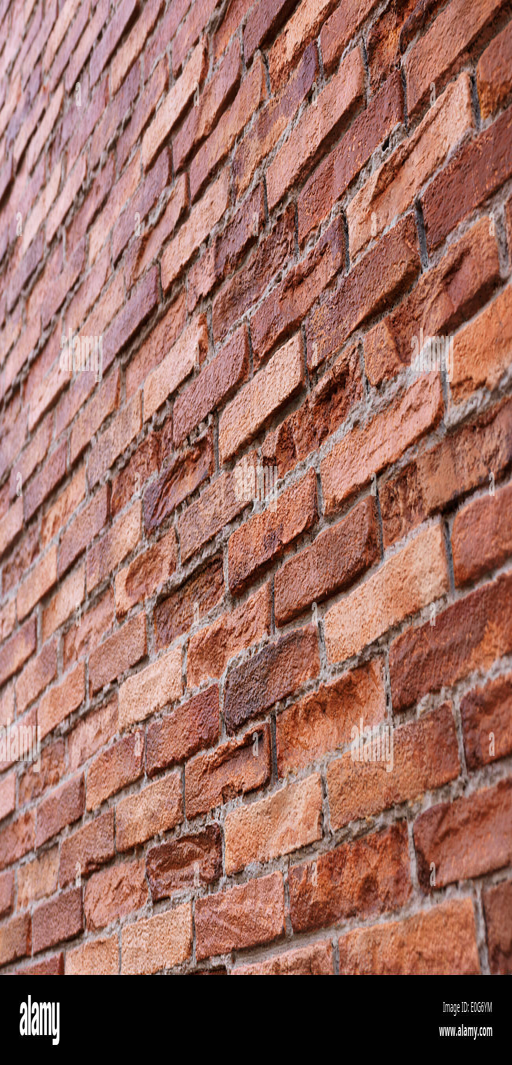
texture of old brick wall at an angle rustic background